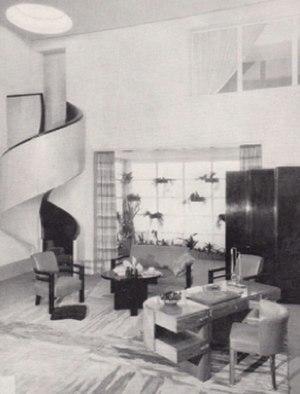
Marcel Joseph Henri Guillemard est un artiste décorateur et designer né le 2 septembre 1886 et mort le 19 décembre 1932. Il s'affirme comme le premier dessinateur emblématique et ensemblier de l'atelier Primavera des Grands magasins du Printemps. Il revendique le confort de l'individu comme un luxe qui doit préexister dans toutes les habitations. Son intérêt pour la production en série du mobilier introduit dans les foyers des œuvres dites modernes. Son inspiration s'appuie sur les découvertes du cubisme, qu'il exercera sans excès et avec un rare sens de la mesure. Marcel Guillemard doté d'un esprit de moine soldat fut très impliqué dans les ambitions de l'atelier Primavera, dont il partageait la cause unique. Il recrute Louis Sognot dont l'inspiration réciproque sera souvent une source de confusion dans l'identification de certaines de leurs créations. Son décès prématuré, le 19 décembre 1932, le prive d'un destin, aux portes de l'Union des artistes modernes.